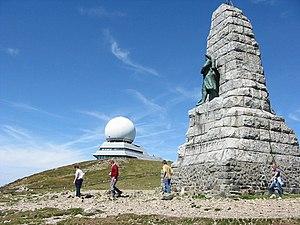
Le sommet du Grand Ballon, monument des Diables bleus et radar, massif des Vosges (France).
Les Vosges [voːʒ] sont un massif de moyennes montagnes du Nord-Est de la France qui sépare le plateau lorrain de la plaine d'Alsace. D'origine varisque et majoritairement constituées de grès et de granite, elles atteignent des altitudes modestes culminant à 1 423 mètres au Grand Ballon.
La période de 1914 à 1945 fut celle des deux guerres mondiales qui n'épargnèrent pas les pays de Savoie, mais aussi celle de l'essor industriel, notamment grâce à la houille blanche.
Le Grand Ballon est le point culminant du massif des Vosges, de la région Grand Est et du département du Haut-Rhin. Il est situé à 25 km au nord-ouest de Mulhouse dont il domine visuellement l'agglomération.